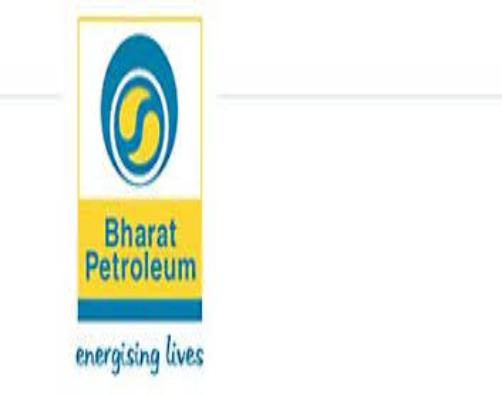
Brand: Bharat Petroleum
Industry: Transportation